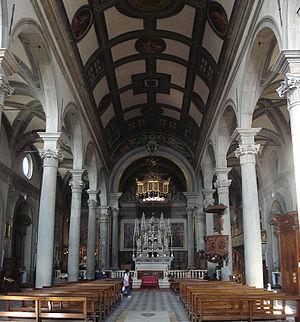
« Cortone : mère de Troie et grand-mère de Rome. »